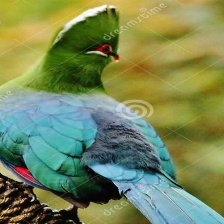
Species: GUINEA TURACO
Scientific name: TAURACO PERSA